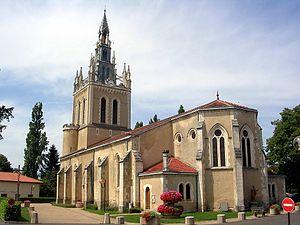
Église Notre-Dame de Lit, à Lit-et-Mixe, dans le département français des Landes
L’église Notre-Dame de Lit se situe à Lit-et-Mixe, dans le département français des Landes. Sa construction date du XVᵉ siècle.
Le département français des Landes compte 438 églises pour un total de 331 communes, soit une moyenne de 1,32 église par commune. La commune de Parleboscq, née de la réunion de sept paroisses, compte à elle seule sept églises.